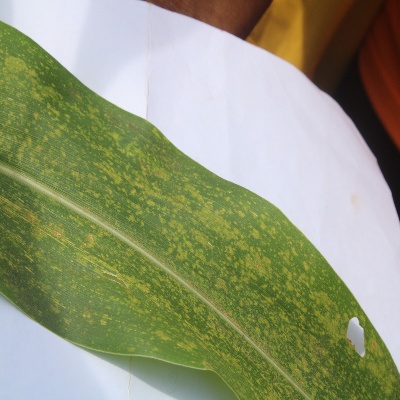
Crop: Maize
Condition: streak virus